Greencastle, County Donegal

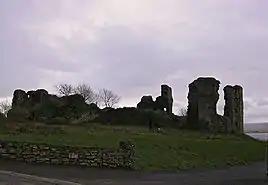
The ruins of Green Castle, also known as Greencastle Castle or Northburgh Castle, in Greencastle.

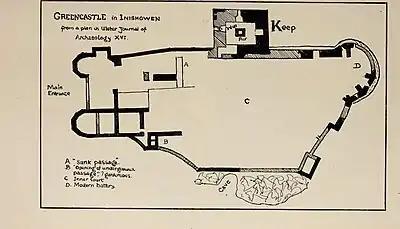
Plan of the castle

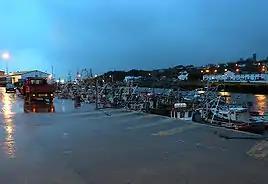
Greencastle Pier at dusk

Greencastle is a commercial fishing port located in the north-east of the Inishowen Peninsula on the north coast of County Donegal in Ulster, Ireland. The port is on the western shores of Lough Foyle. Nowadays, given the decline in the fishing industry, it resembles more closely a 'typical' Donegal holiday village. It is located a few miles from Moville and is about 20 miles from Derry.